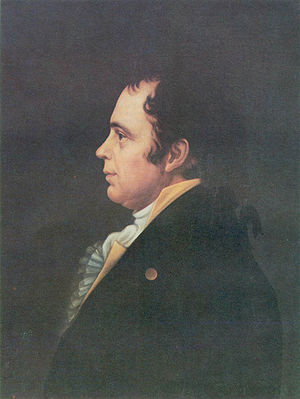
Amerikanske krigsministre / Krigsministre
James McHenry
"Krigsministeren eller Secretary of War var et medlem af den amerikanske præsidents kabinet helt fra George Washingtons embedstid. En tilsvarende stilling, med titlen ""Secretary at War"" eller ""Secretary of War"" blev udpeget til at tjene Konføderationskongressen under den forudgående forfatning mellem 1781 og 1789. Benjamin Lincoln og senere Henry Knox beklædte denne post. Da Washington blev indsat som den første præsident efter vedtagelsen af USA's forfatning, udpegede han Knox til at fortsætte.